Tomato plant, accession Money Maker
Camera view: bottom (45 deg); turntable rotation: 90 degrees
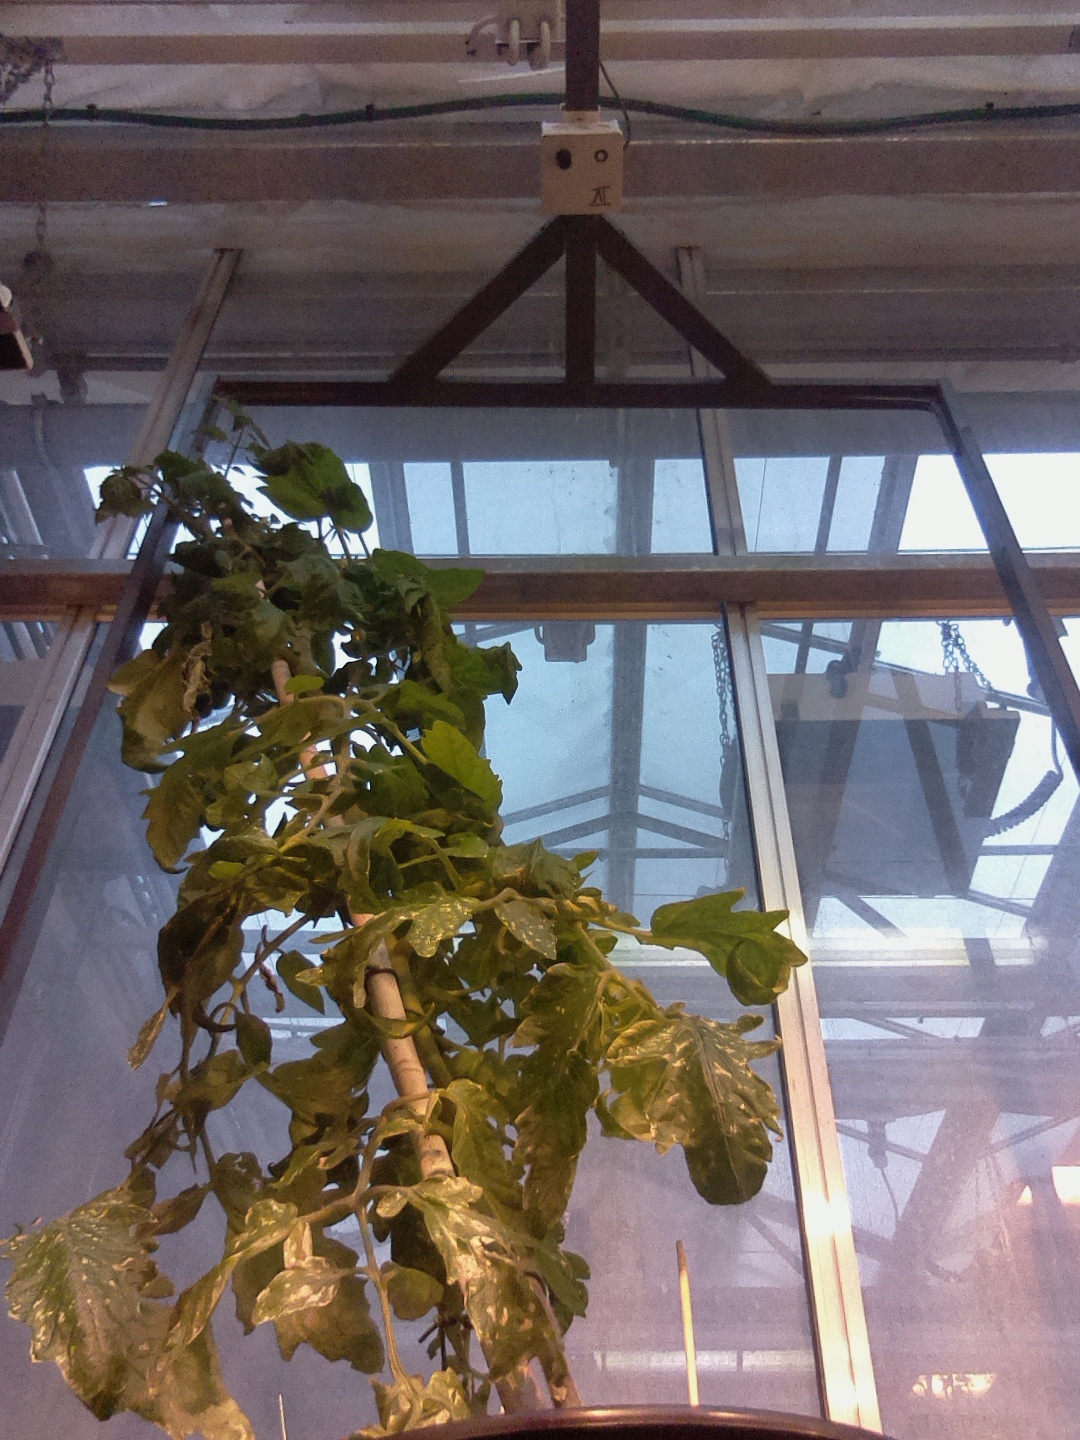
BBCH growth stage 71: 10%-20% of final fruit size